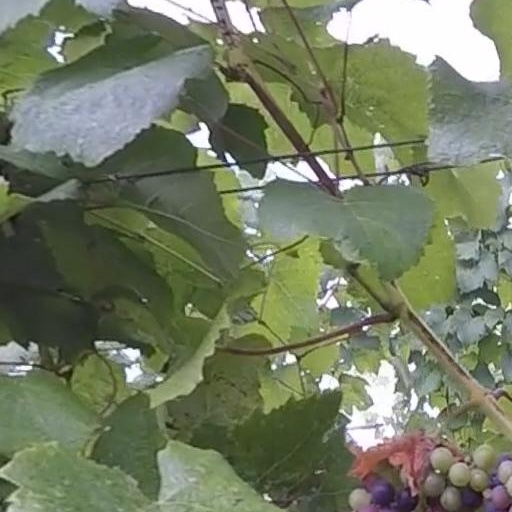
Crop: grape